Aixam City

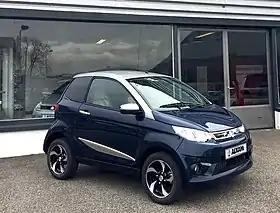
2017 Aixam City Premium

The Aixam City is a microcar produced by the French manufacturer Aixam.